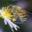
Label: bee